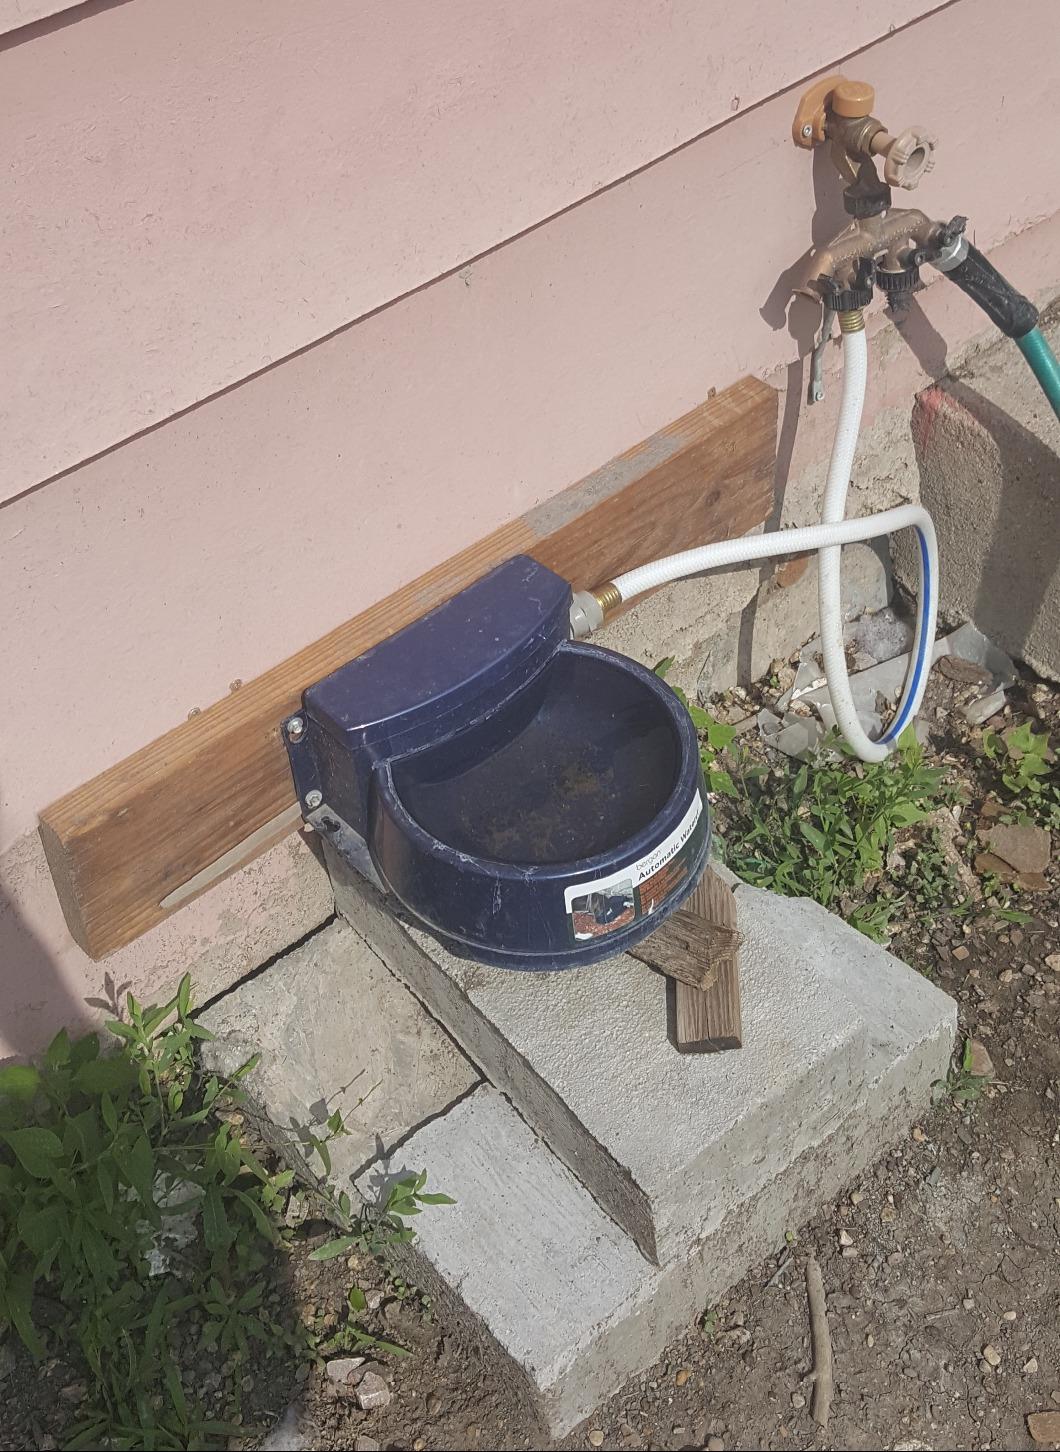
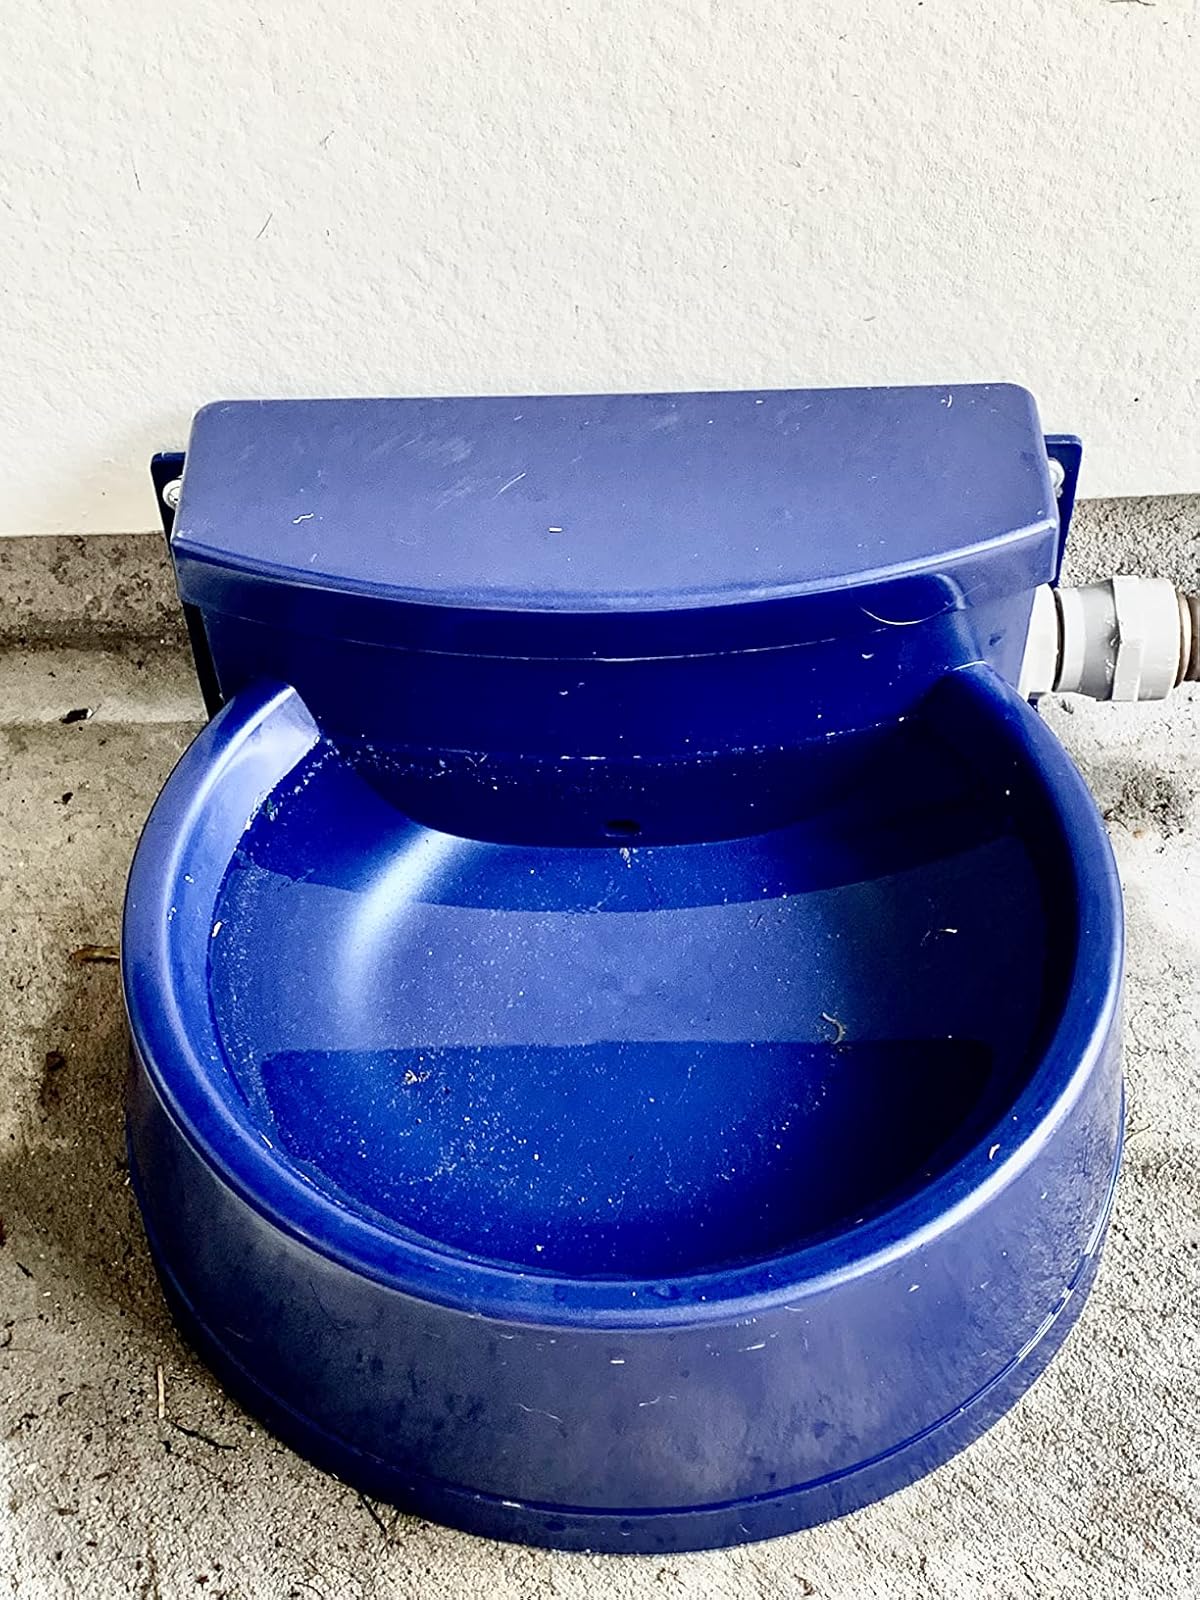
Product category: items_bowl
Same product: yes